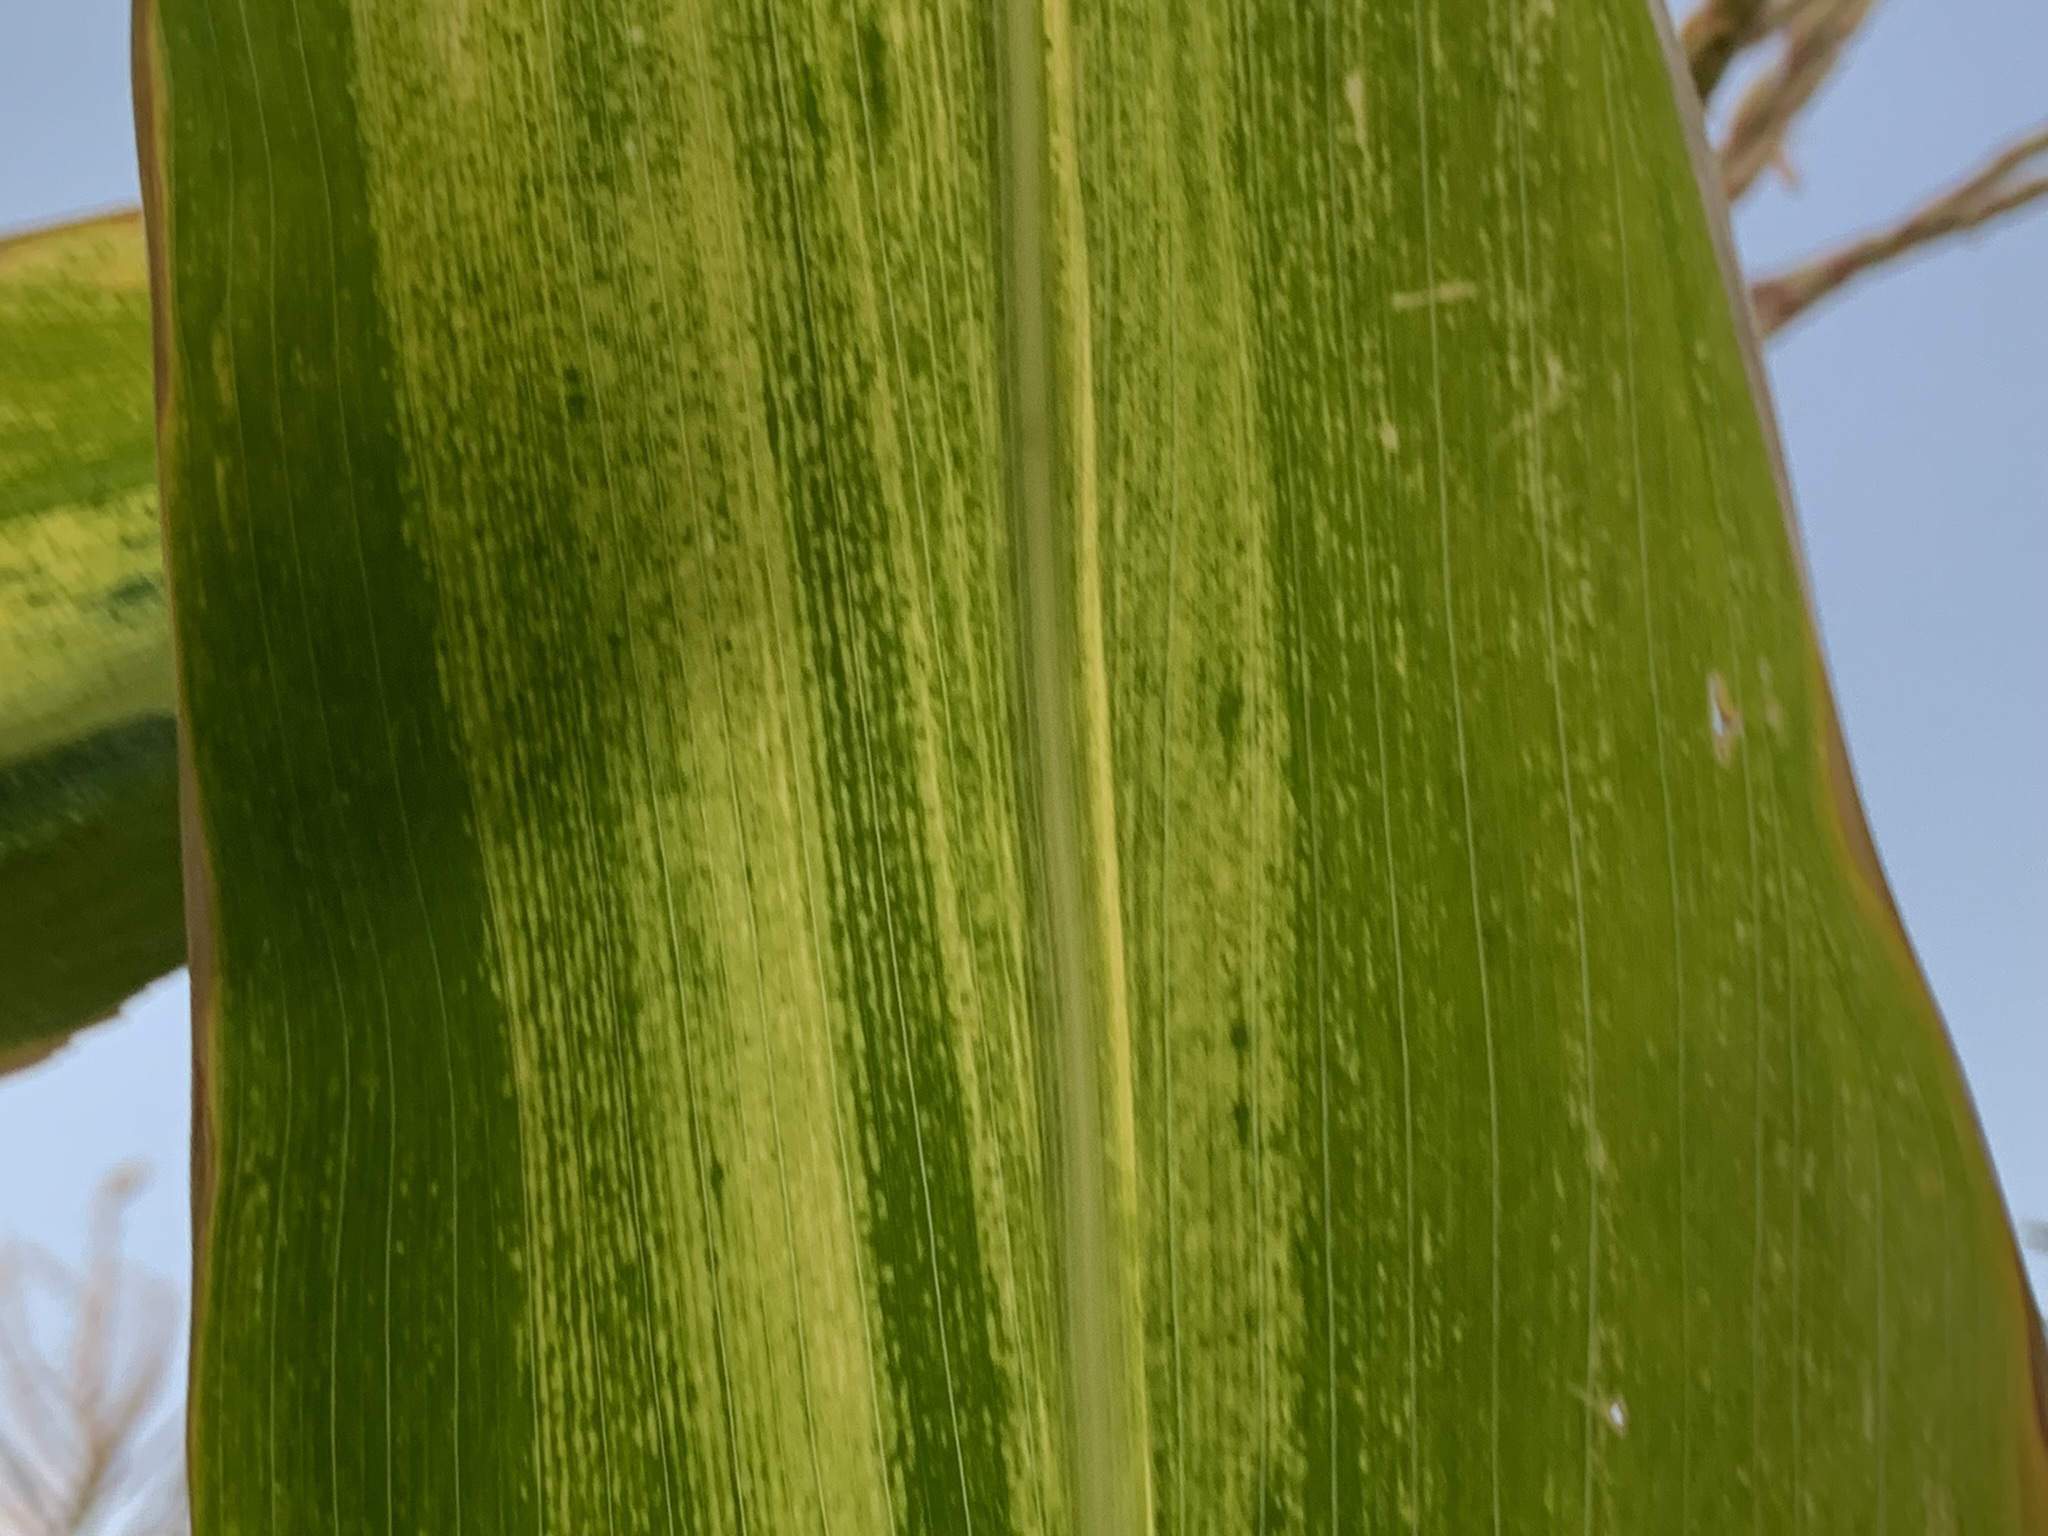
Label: MLN